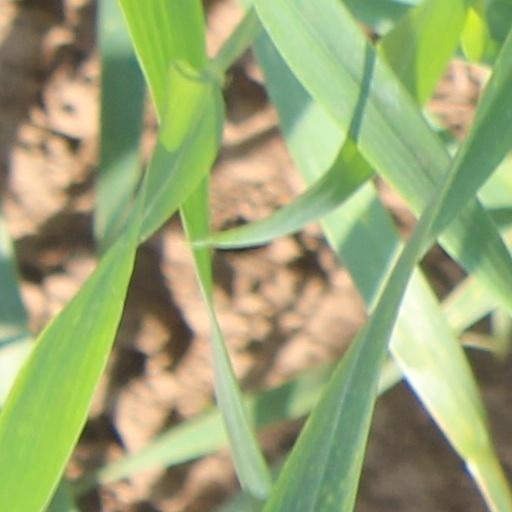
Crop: wheat